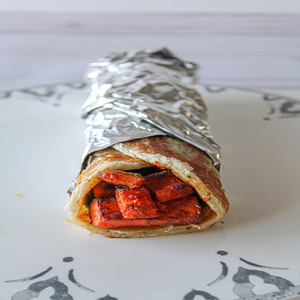
Dish: kathiroll